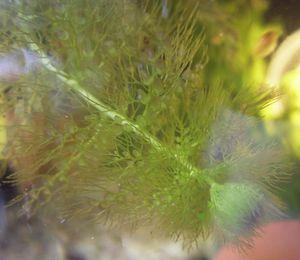
Il existe environ 225 espèces de plantes du genre Utricularia, appartenant à la famille des Lentibulariaceae. C'est le genre le plus important de plantes carnivores et il a une distribution mondiale, n'étant absent que de l'Antarctique et des îles océaniques. Ce genre était considéré comme ayant 250 espèces jusqu'à ce que Peter Taylor ait réduit le nombre à 214 dans son étude exhaustive The Genus Utricularia: a taxonomic monograph, une monographie publiée par HMSO. La classification de Taylor fut généralement admise, bien que sa division du genre en deux sous-genres fut bientôt considérée comme obsolète. Les études de génétique moléculaire ont pour la plupart confirmé la classification de Taylor avec quelques modifications, mais réparti le genre en trois sous-genres. Cette liste suit la classification des sous-genres de Müller et Borsch, mise à jour avec de nouvelles informations provenant de Müller et al.